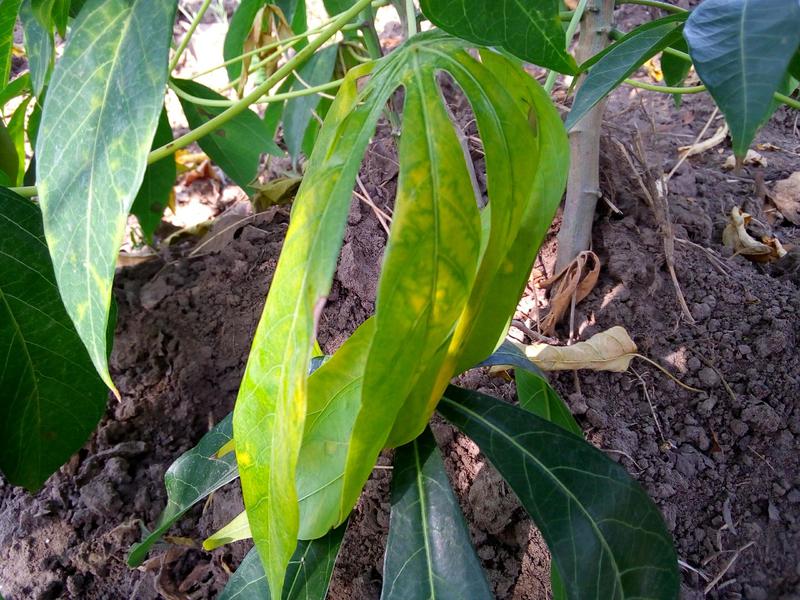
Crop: cassava
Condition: brown_streak_disease